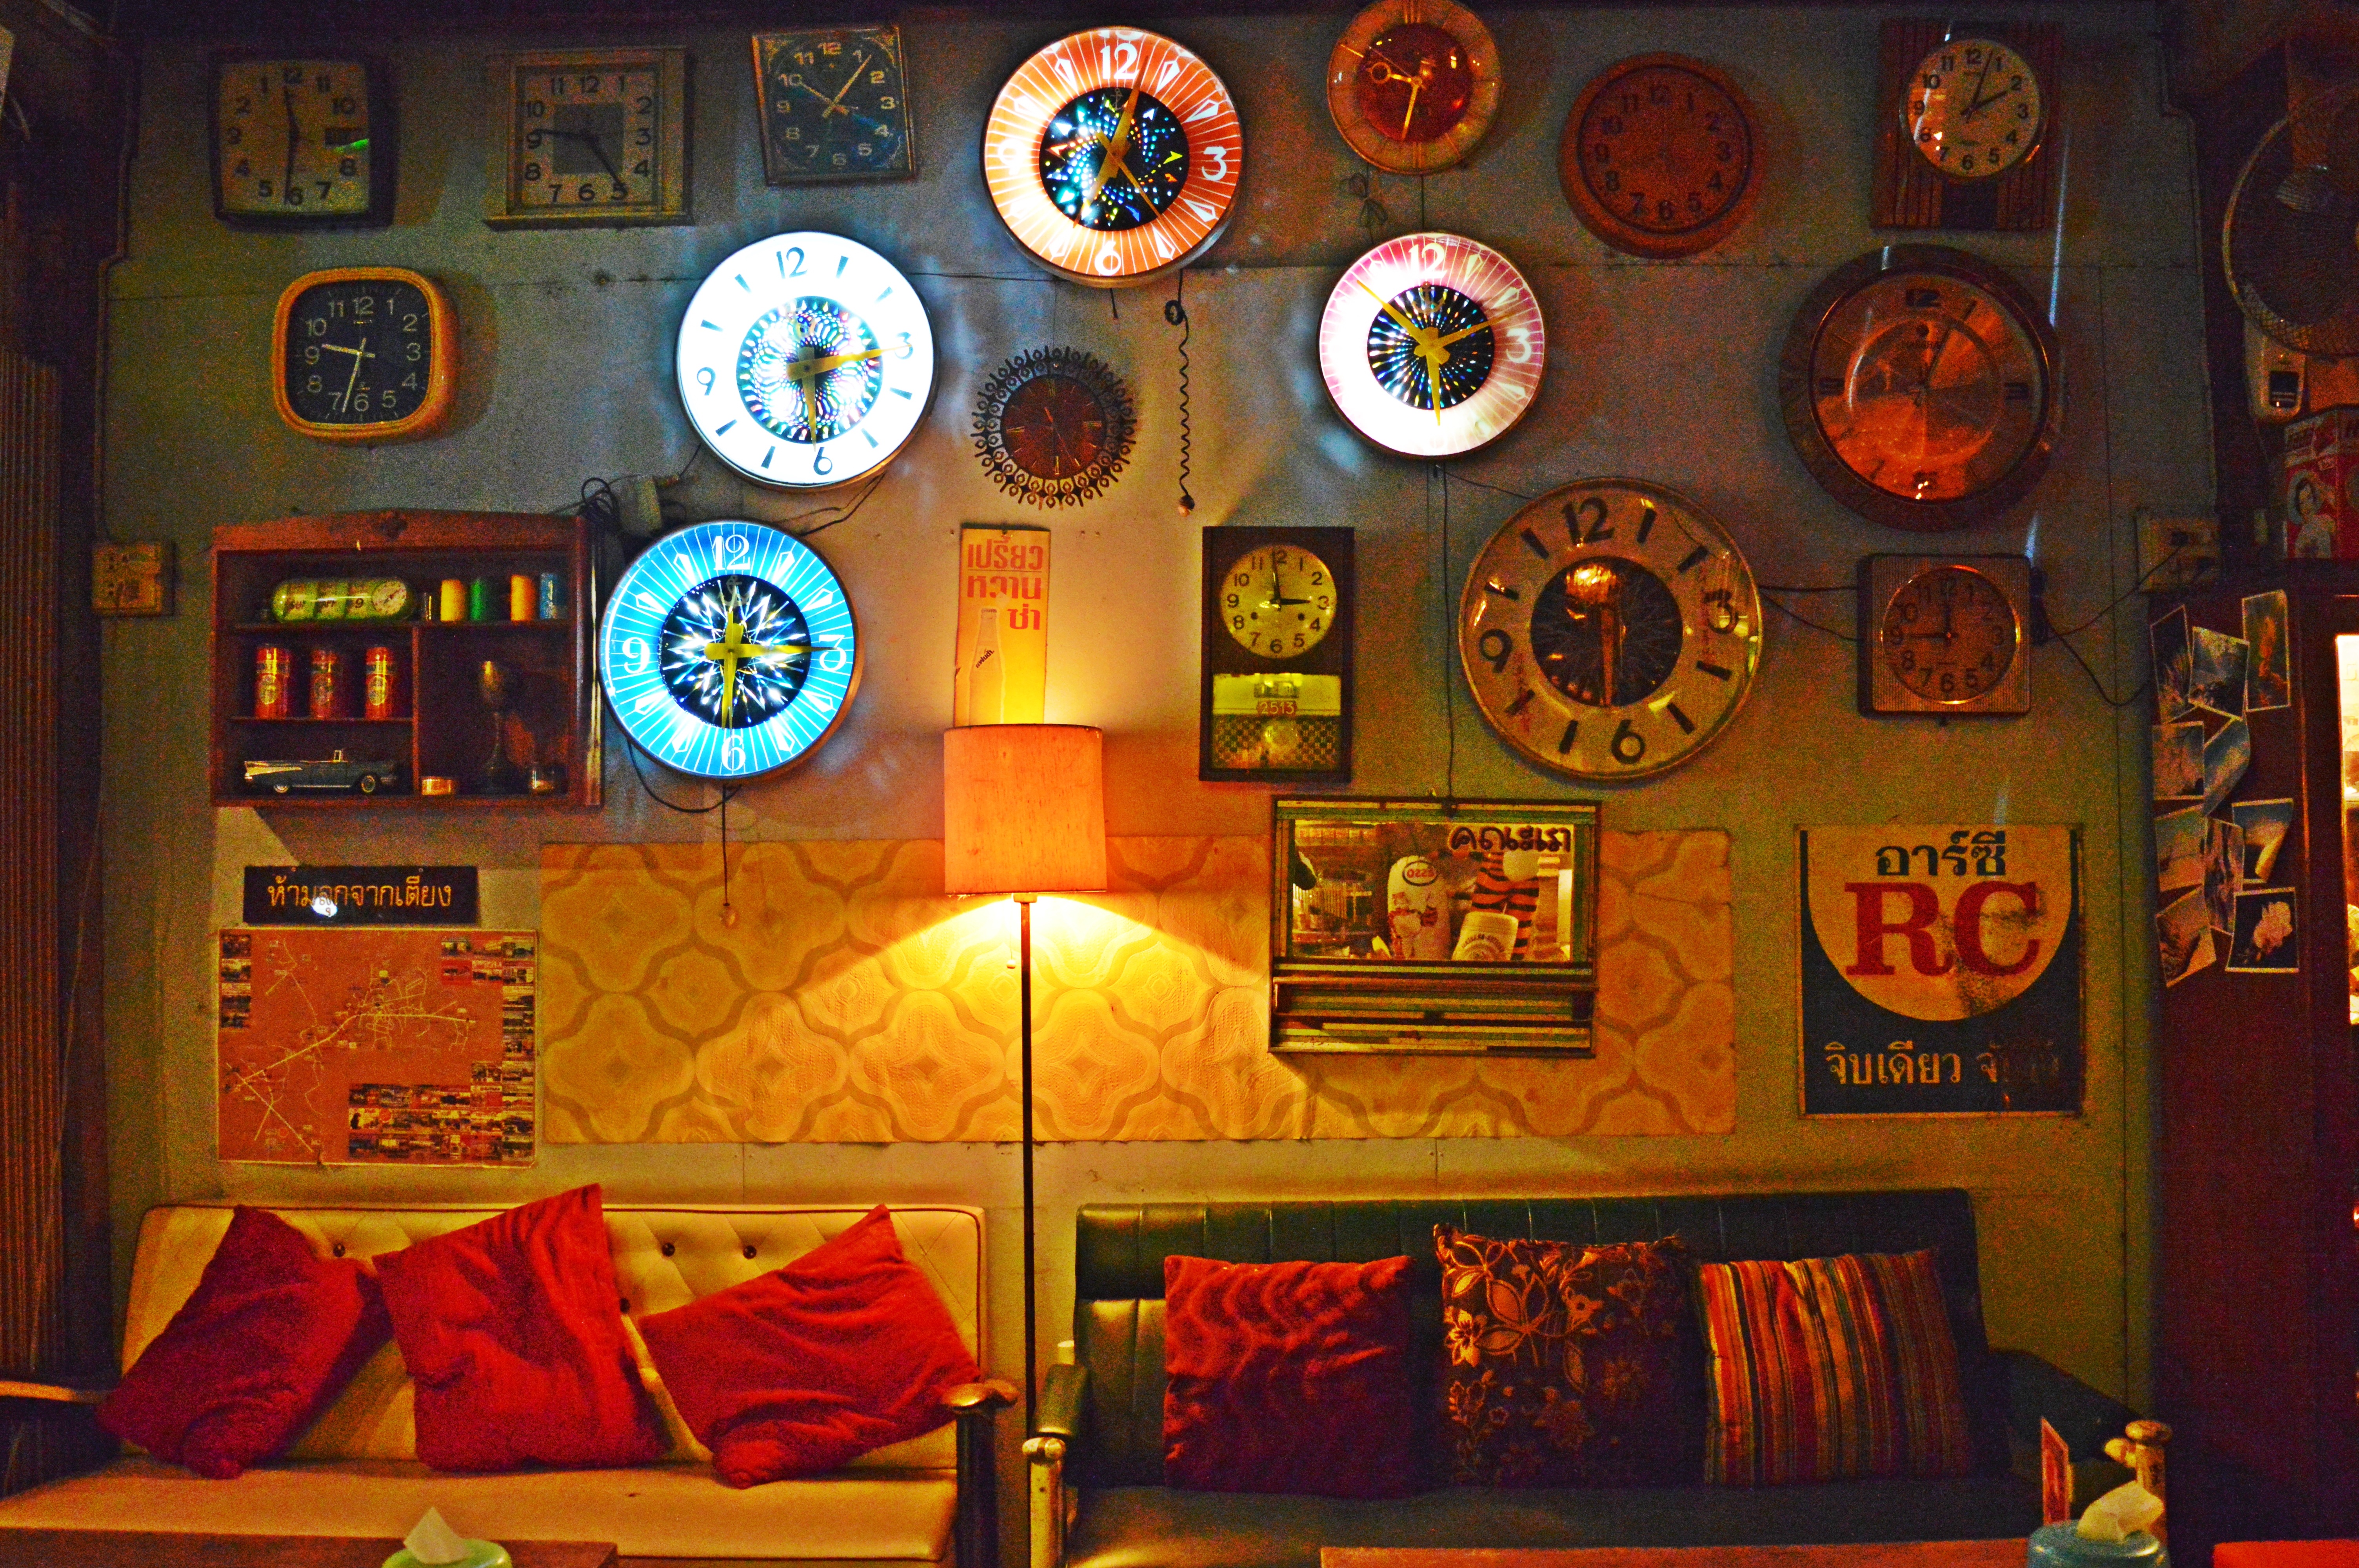
screenshot